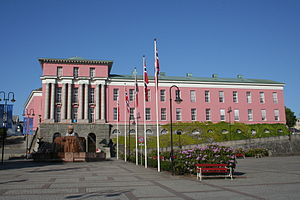
Haugesund / Galleri
Haugesund er en bykommune i Rogaland fylke på Norges vestkyst. Det er en lille kommune, kun 72 km² og med en befolkning på 35.753 indbyggere.